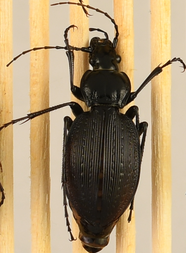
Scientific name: Carabus goryi
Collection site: Mountain Lake Biological Station NEON (MLBS), plot MLBS_009